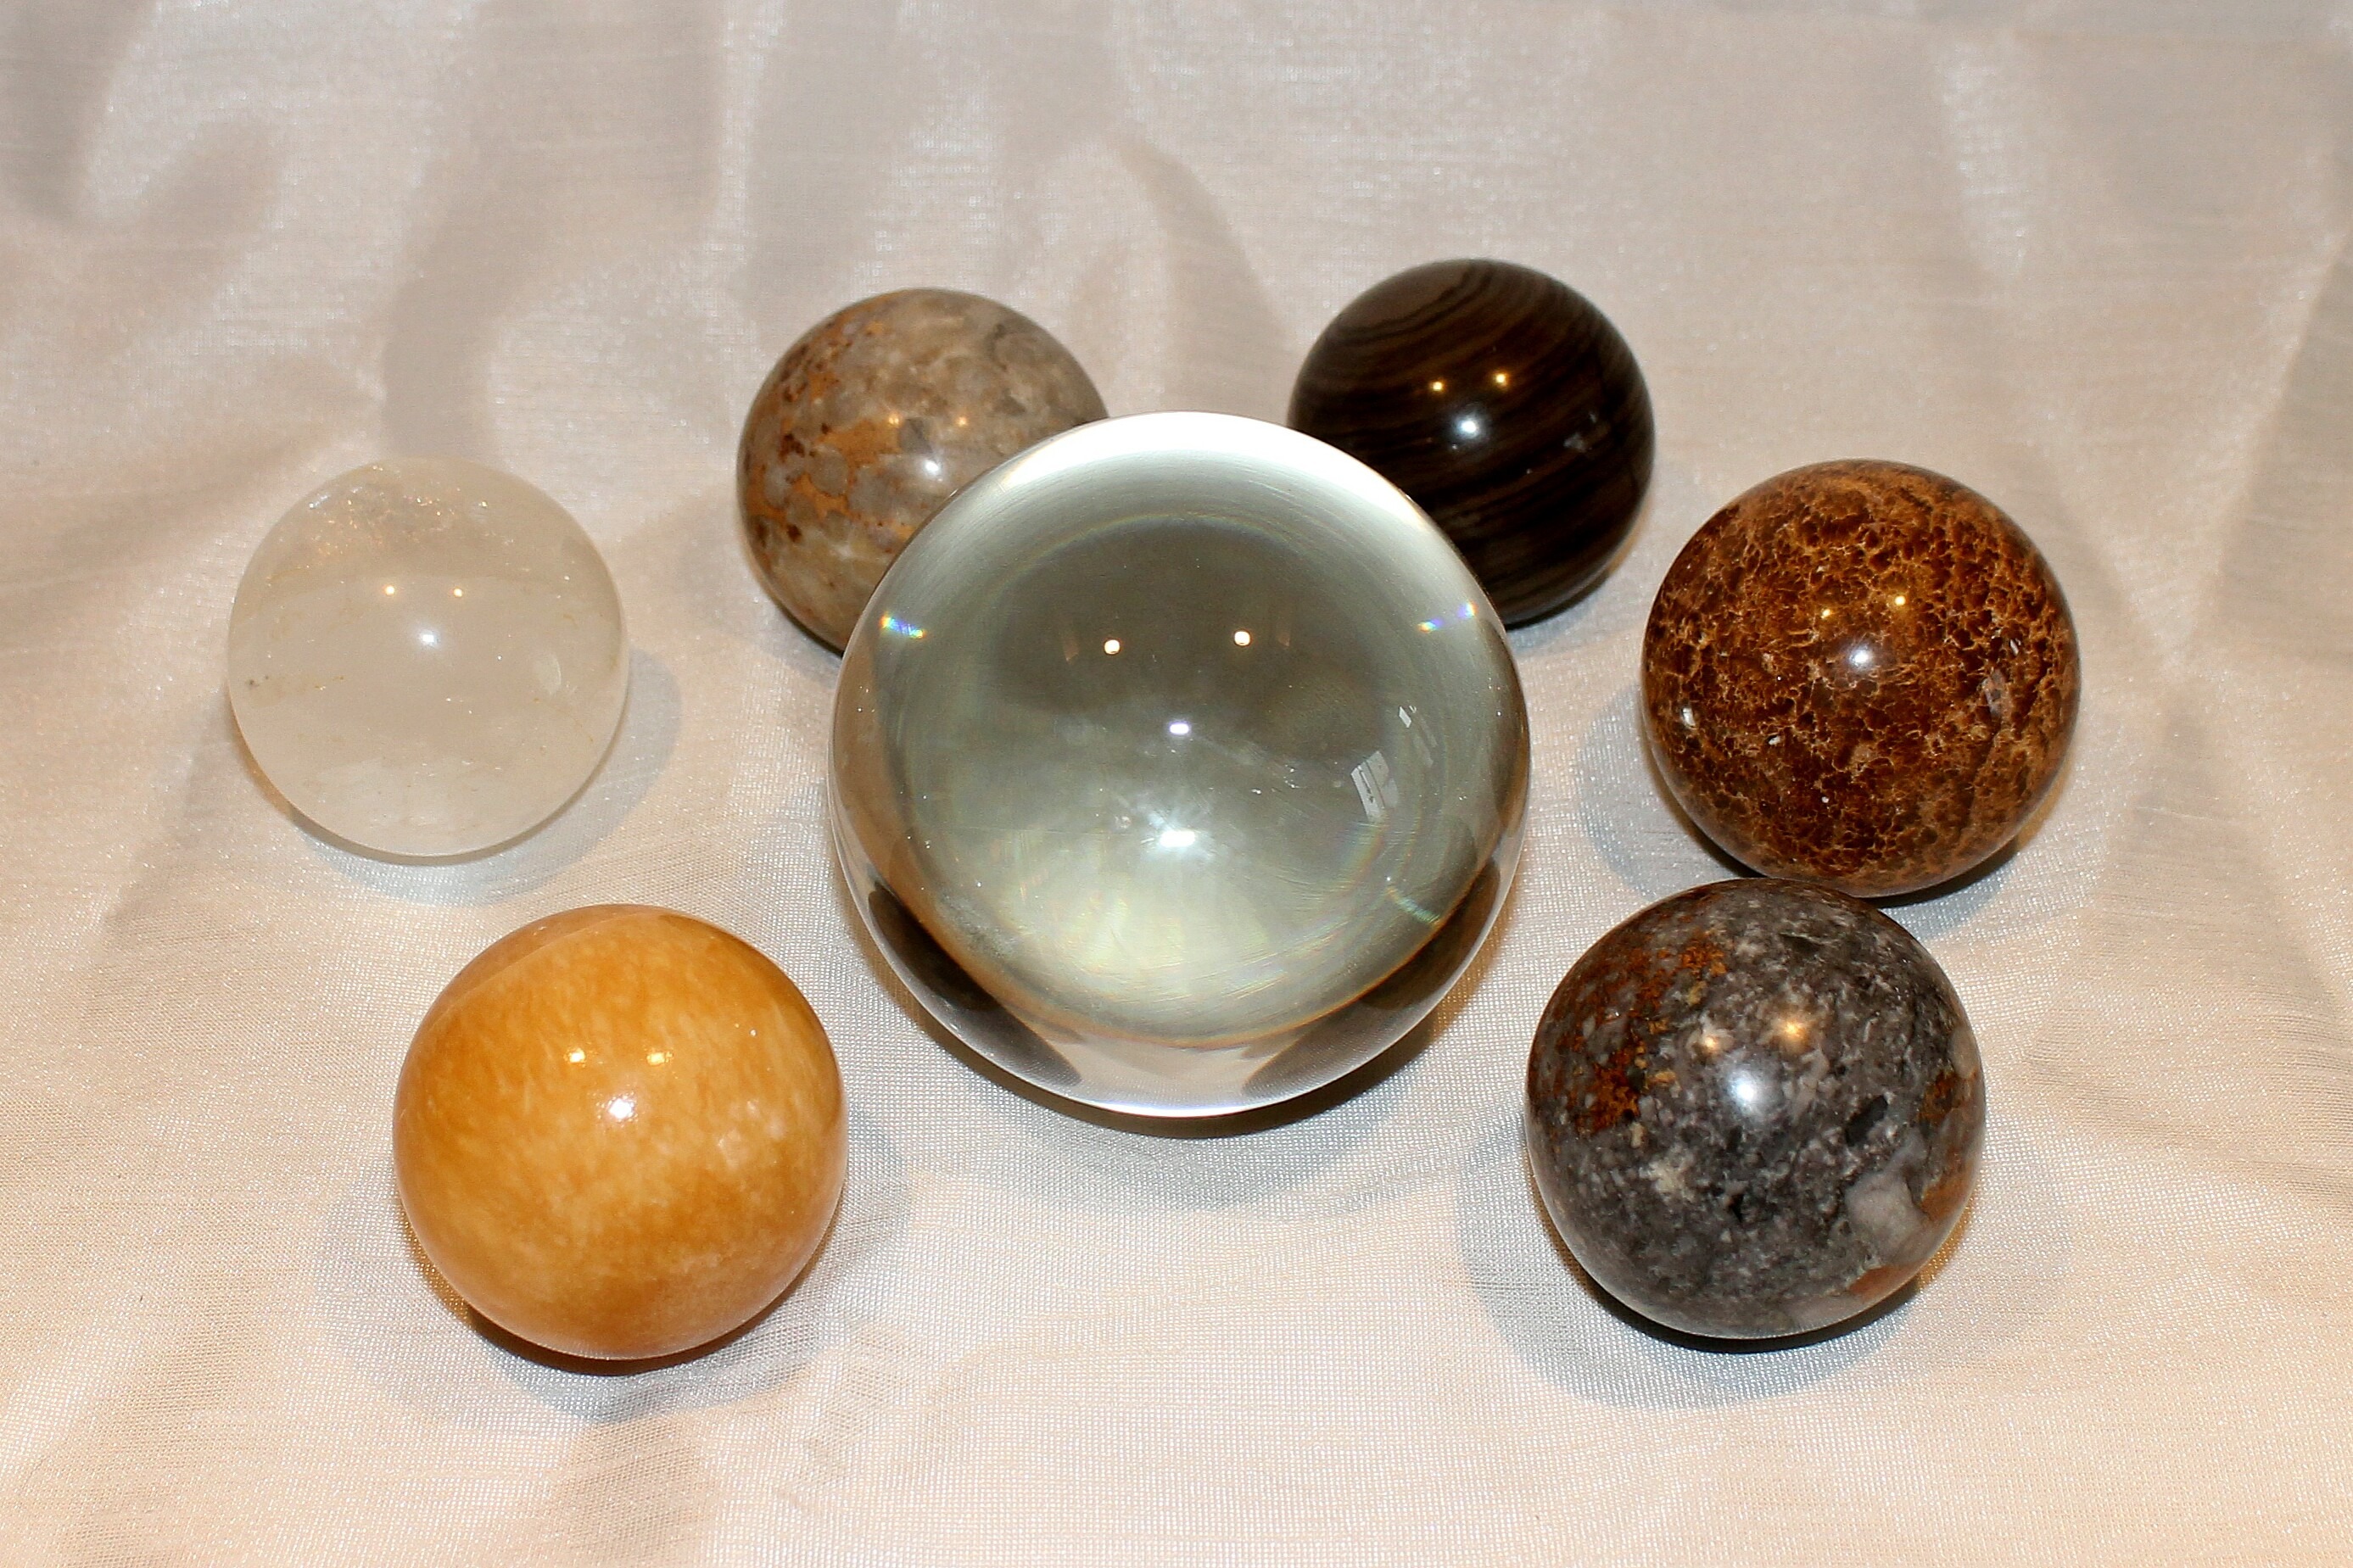
glass, stone, food, material, egg, spiritual, sphere, balls, massage, shape, about, globose, healing stones, stone ball, stone balls